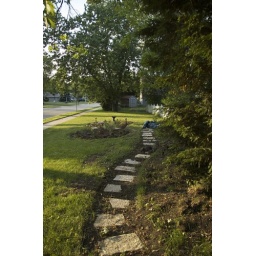
We put in the stepping stones and the butterfly garden in the yard on the west side of our house in spring/summer 2008.